Flying Saucer Daffy

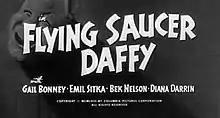

Flying Saucer Daffy is a 1958 short subject directed by Jules White starring American slapstick comedy team The Three Stooges (Moe Howard, Larry Fine and Joe Besser). It is the 187th entry in the series released by Columbia Pictures starring the comedians, who released 190 shorts for the studio between 1934 and 1959.